Abhiyum Njanum

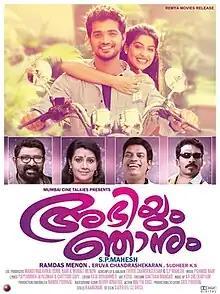
Poster

Abhiyum Njanum is a 2013 Indian Malayalam-language film directed by S. P. Mahesh. Archana Kavi and debutant Rohit Nair play the lead along with Lal. The film is a road movie which revolves around two characters, Abirami (Archana) and Rahul (Rohit) and plots the happenings in the life of the protagonists from morning to evening on that particular day. Despite the title, "Abhiyum Njanum" is not a remake of the homophonous 2008 Tamil film "Abhiyum Naanum". The film released on 31 May 2013.